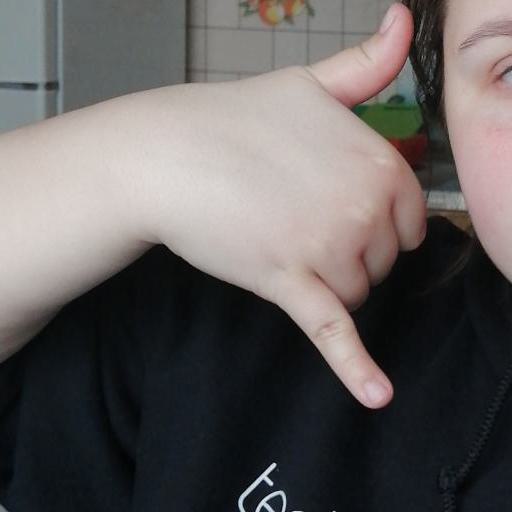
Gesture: call